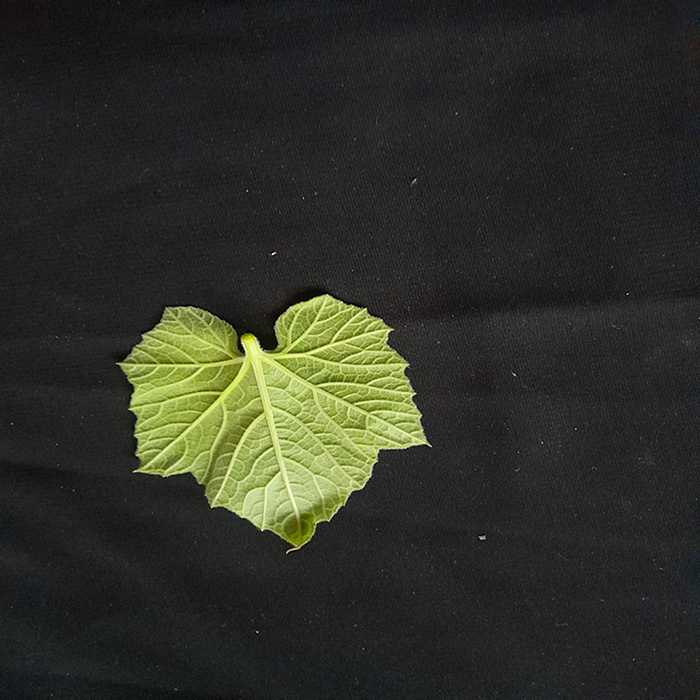
Plant: Bottle gourd
Label: Fresh leaf